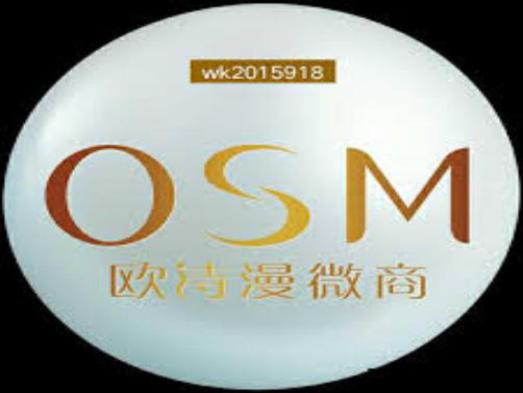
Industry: Necessities